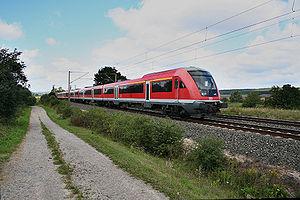
Le Franken-Express est une ligne Regional-Express de la Deutsche Bahn entre Nuremberg et Wurtzbourg, les deux plus grandes villes de Franconie. Le terme Franken-Express est créé pour l’été 2001 avec l'introduction des liaisons continues entre Nuremberg et Francfort-sur-le-Main.